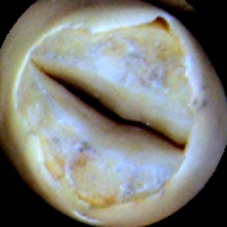
Label: Broken